Panos Kammenos

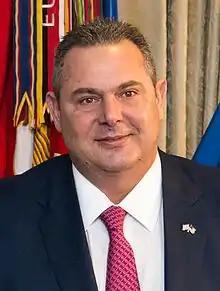
Kammenos in 2017

Panagiotis "Panos" Kammenos (born 12 May 1965) is a Greek politician and the founder of the right-wing party "Independent Greeks", which formed the governing coalition of the Hellenic Parliament with the Syriza Party after Kammenos met with Prime Minister Alexis Tsipras, on 26 January 2015.